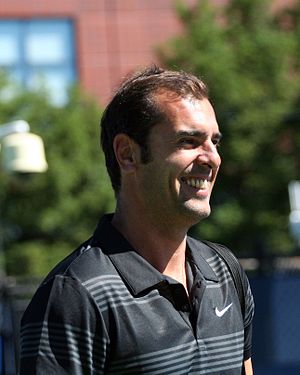
Cedric Pioline
Cedric Pioline er en fransk tidligere tennisspiller, der var professionel fra 1989 til 2002. Han vandt igennem sin karriere 5 single- og 1 doubletitel, og hans højeste placering på ATP's verdensrangliste er en 5. plads, som han opnåede i maj 2000. En af Piolines fem singletitler kom ved Copenhagen Open i København i 1996, hvor han besejrede danske Kenneth Carlsen.